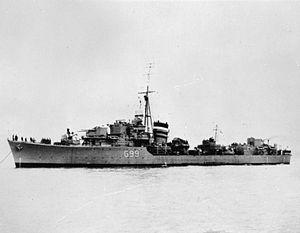
La classe L et M est une série de 16 destroyers construite pour la Royal Navy et lancée entre 1939 et 1942. Elle a servi durant la Seconde Guerre mondiale.
Le HMS Laforey (G99) est un destroyer de la classe L construit pour la Royal Navy. Lancé le 15 février 1941 et armé en août 1941, il intègre la Force H de la Mediterranean Fleet et escorte plusieurs convois pour Malte. En 1942 il participe à la bataille de Madagascar puis intègre l'Eastern Fleet pour plusieurs mois avant de retourner en Méditerranée, participant à plusieurs opérations avec les Forces H et Q. Le 30 mars 1944, alors qu'avec son groupe il affronte le U-223, celui-ci fait surface et tire plusieurs torpilles, coulant le destroyer, avant de couler lui-même sous le feu ennemi.
Cette liste dresse les plus grandes catastrophes maritimes pendant la Seconde Guerre mondiale au regard du nombre de victimes. Du fait de son contexte, une Seconde Guerre mondiale sanguinaire entachée de nombreux drames, ces catastrophes resteront longtemps quasi ignorées.